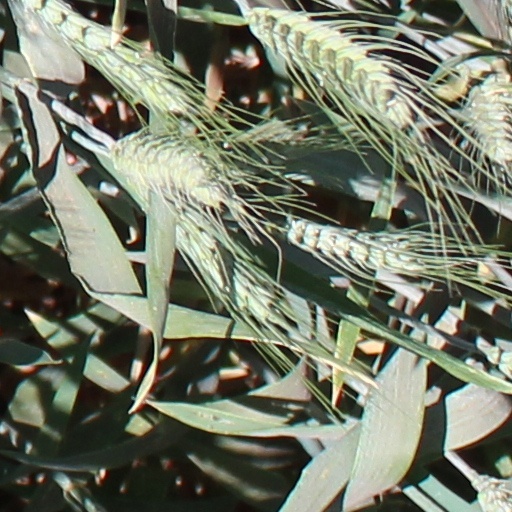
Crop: wheat